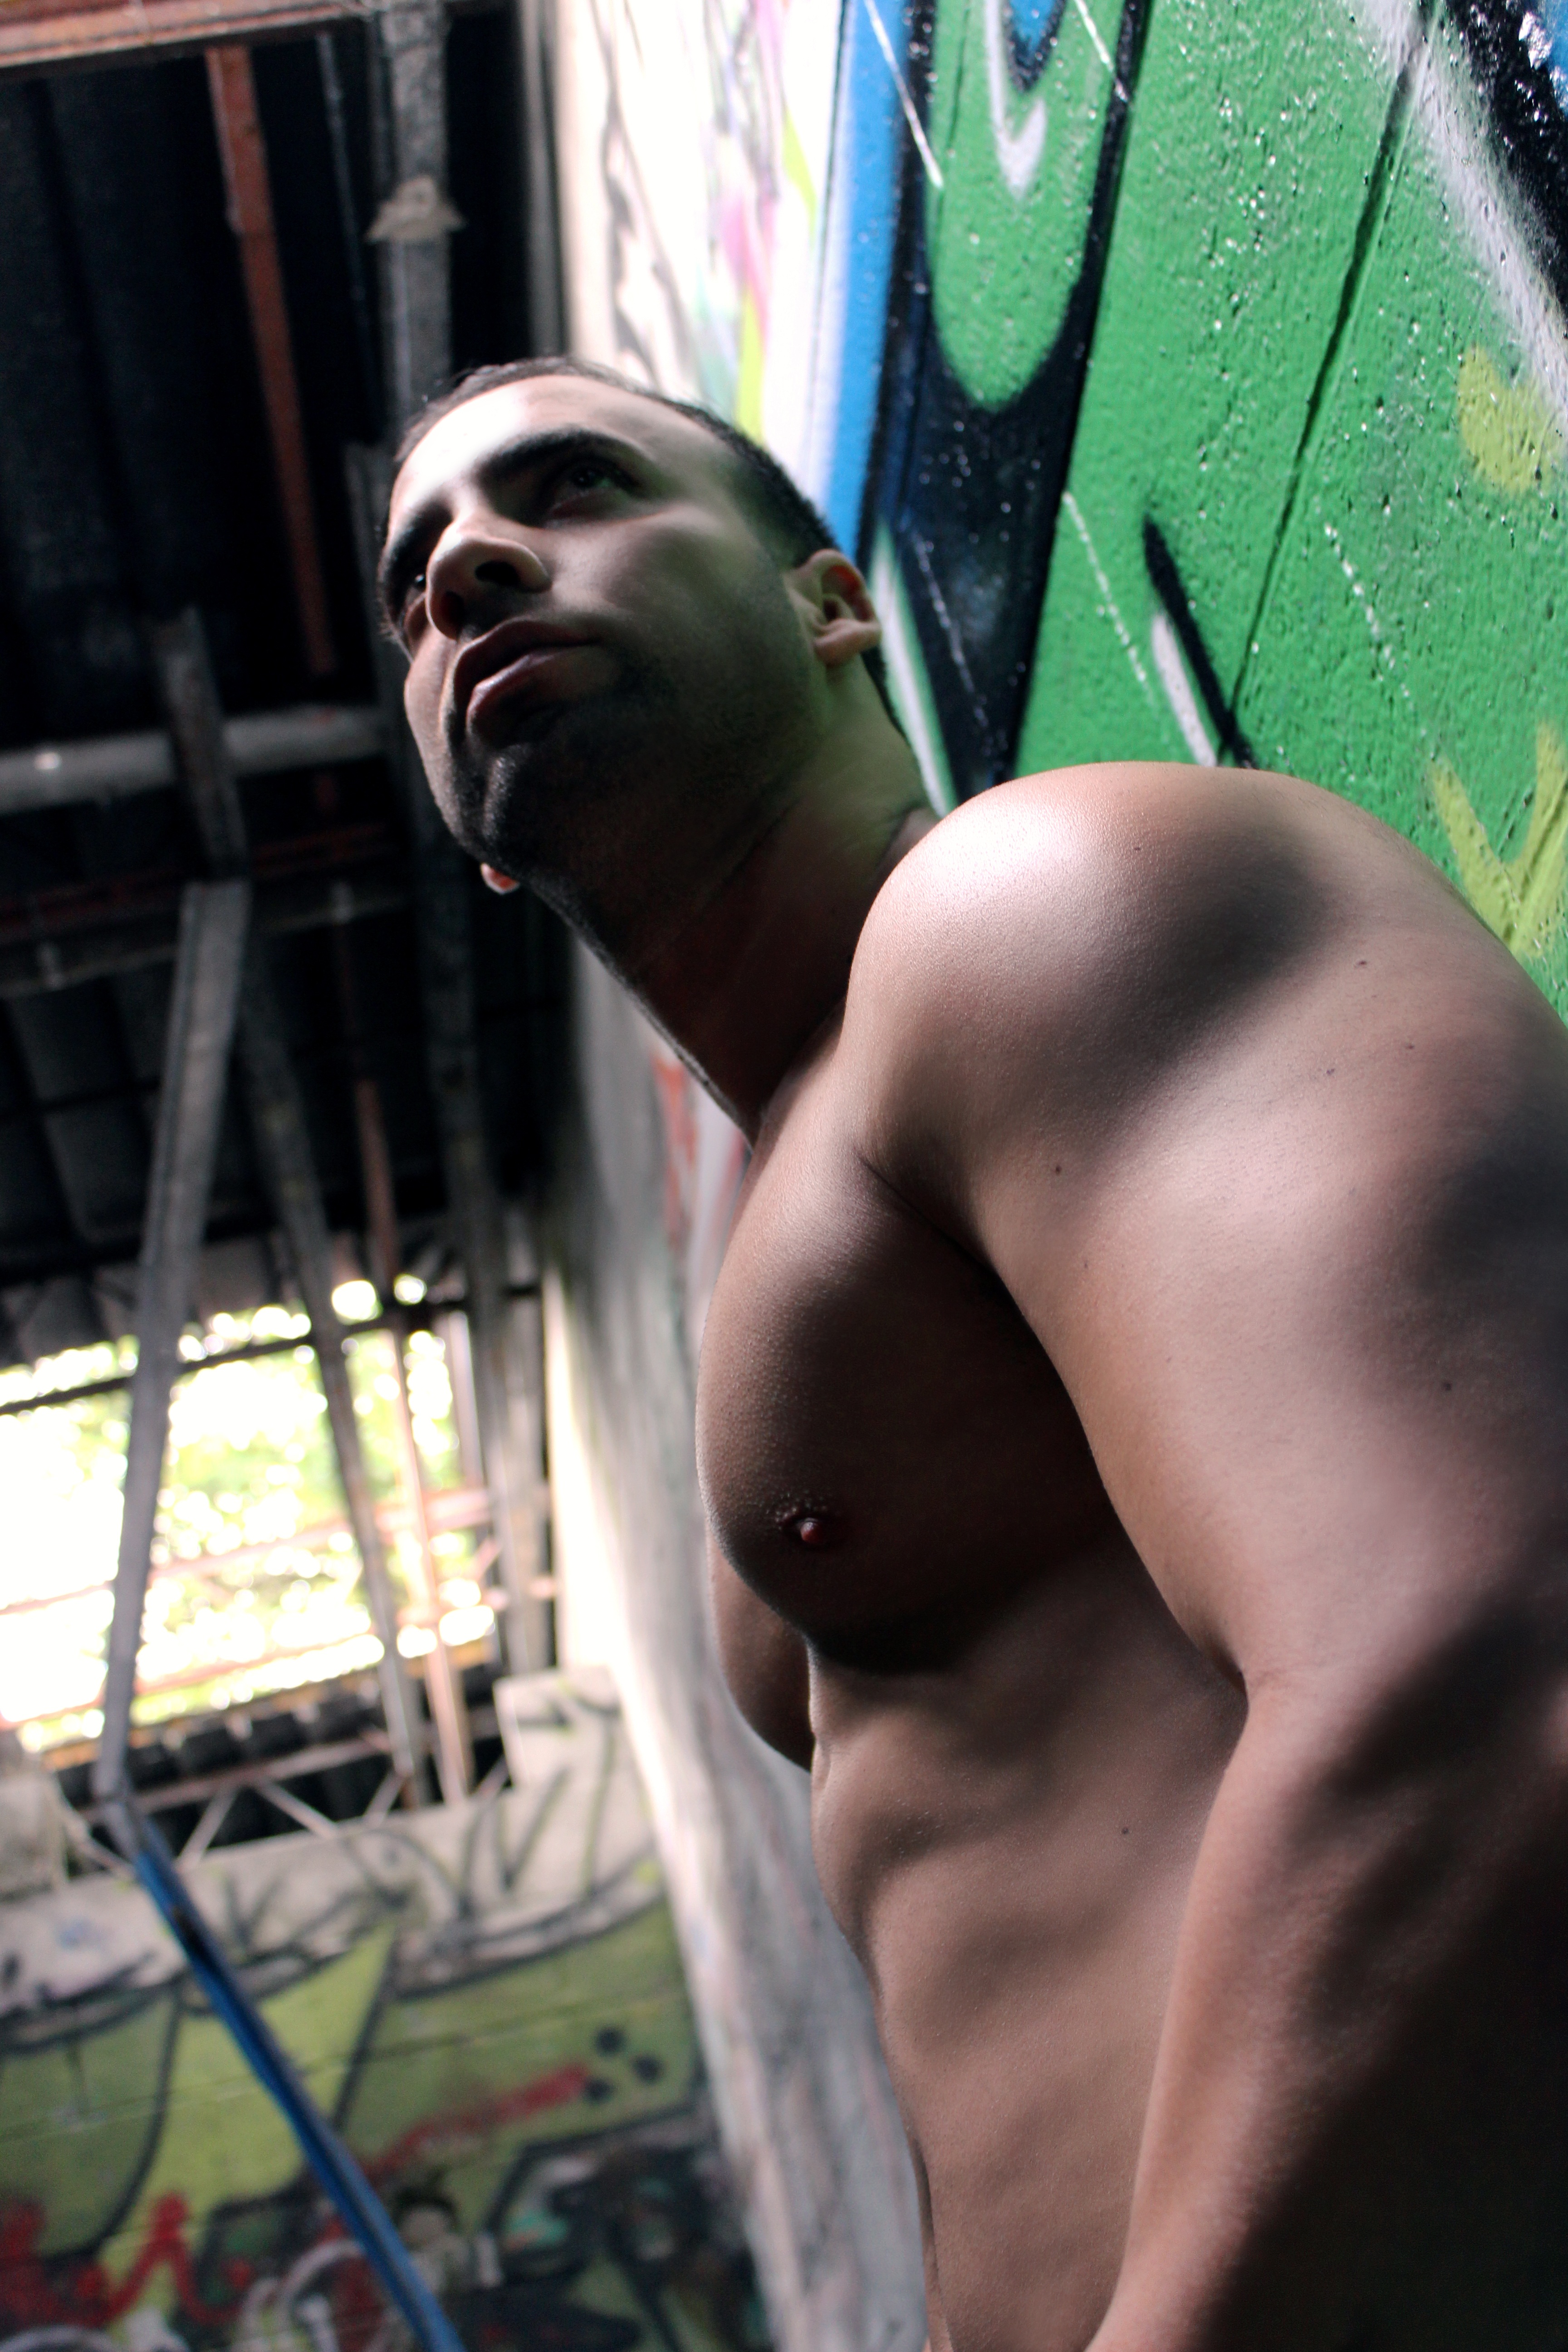
man, person, people, male, guy, model, young, athletic, training, exercise, fitness, bodybuilder, muscular, workout, muscle, chest, men, sexy, body, handsome, strong, attractive, athlete, strength, young man, muscles, fitness man, healthy man, healthy body, barechestedness, alfredo, alfredo gomez